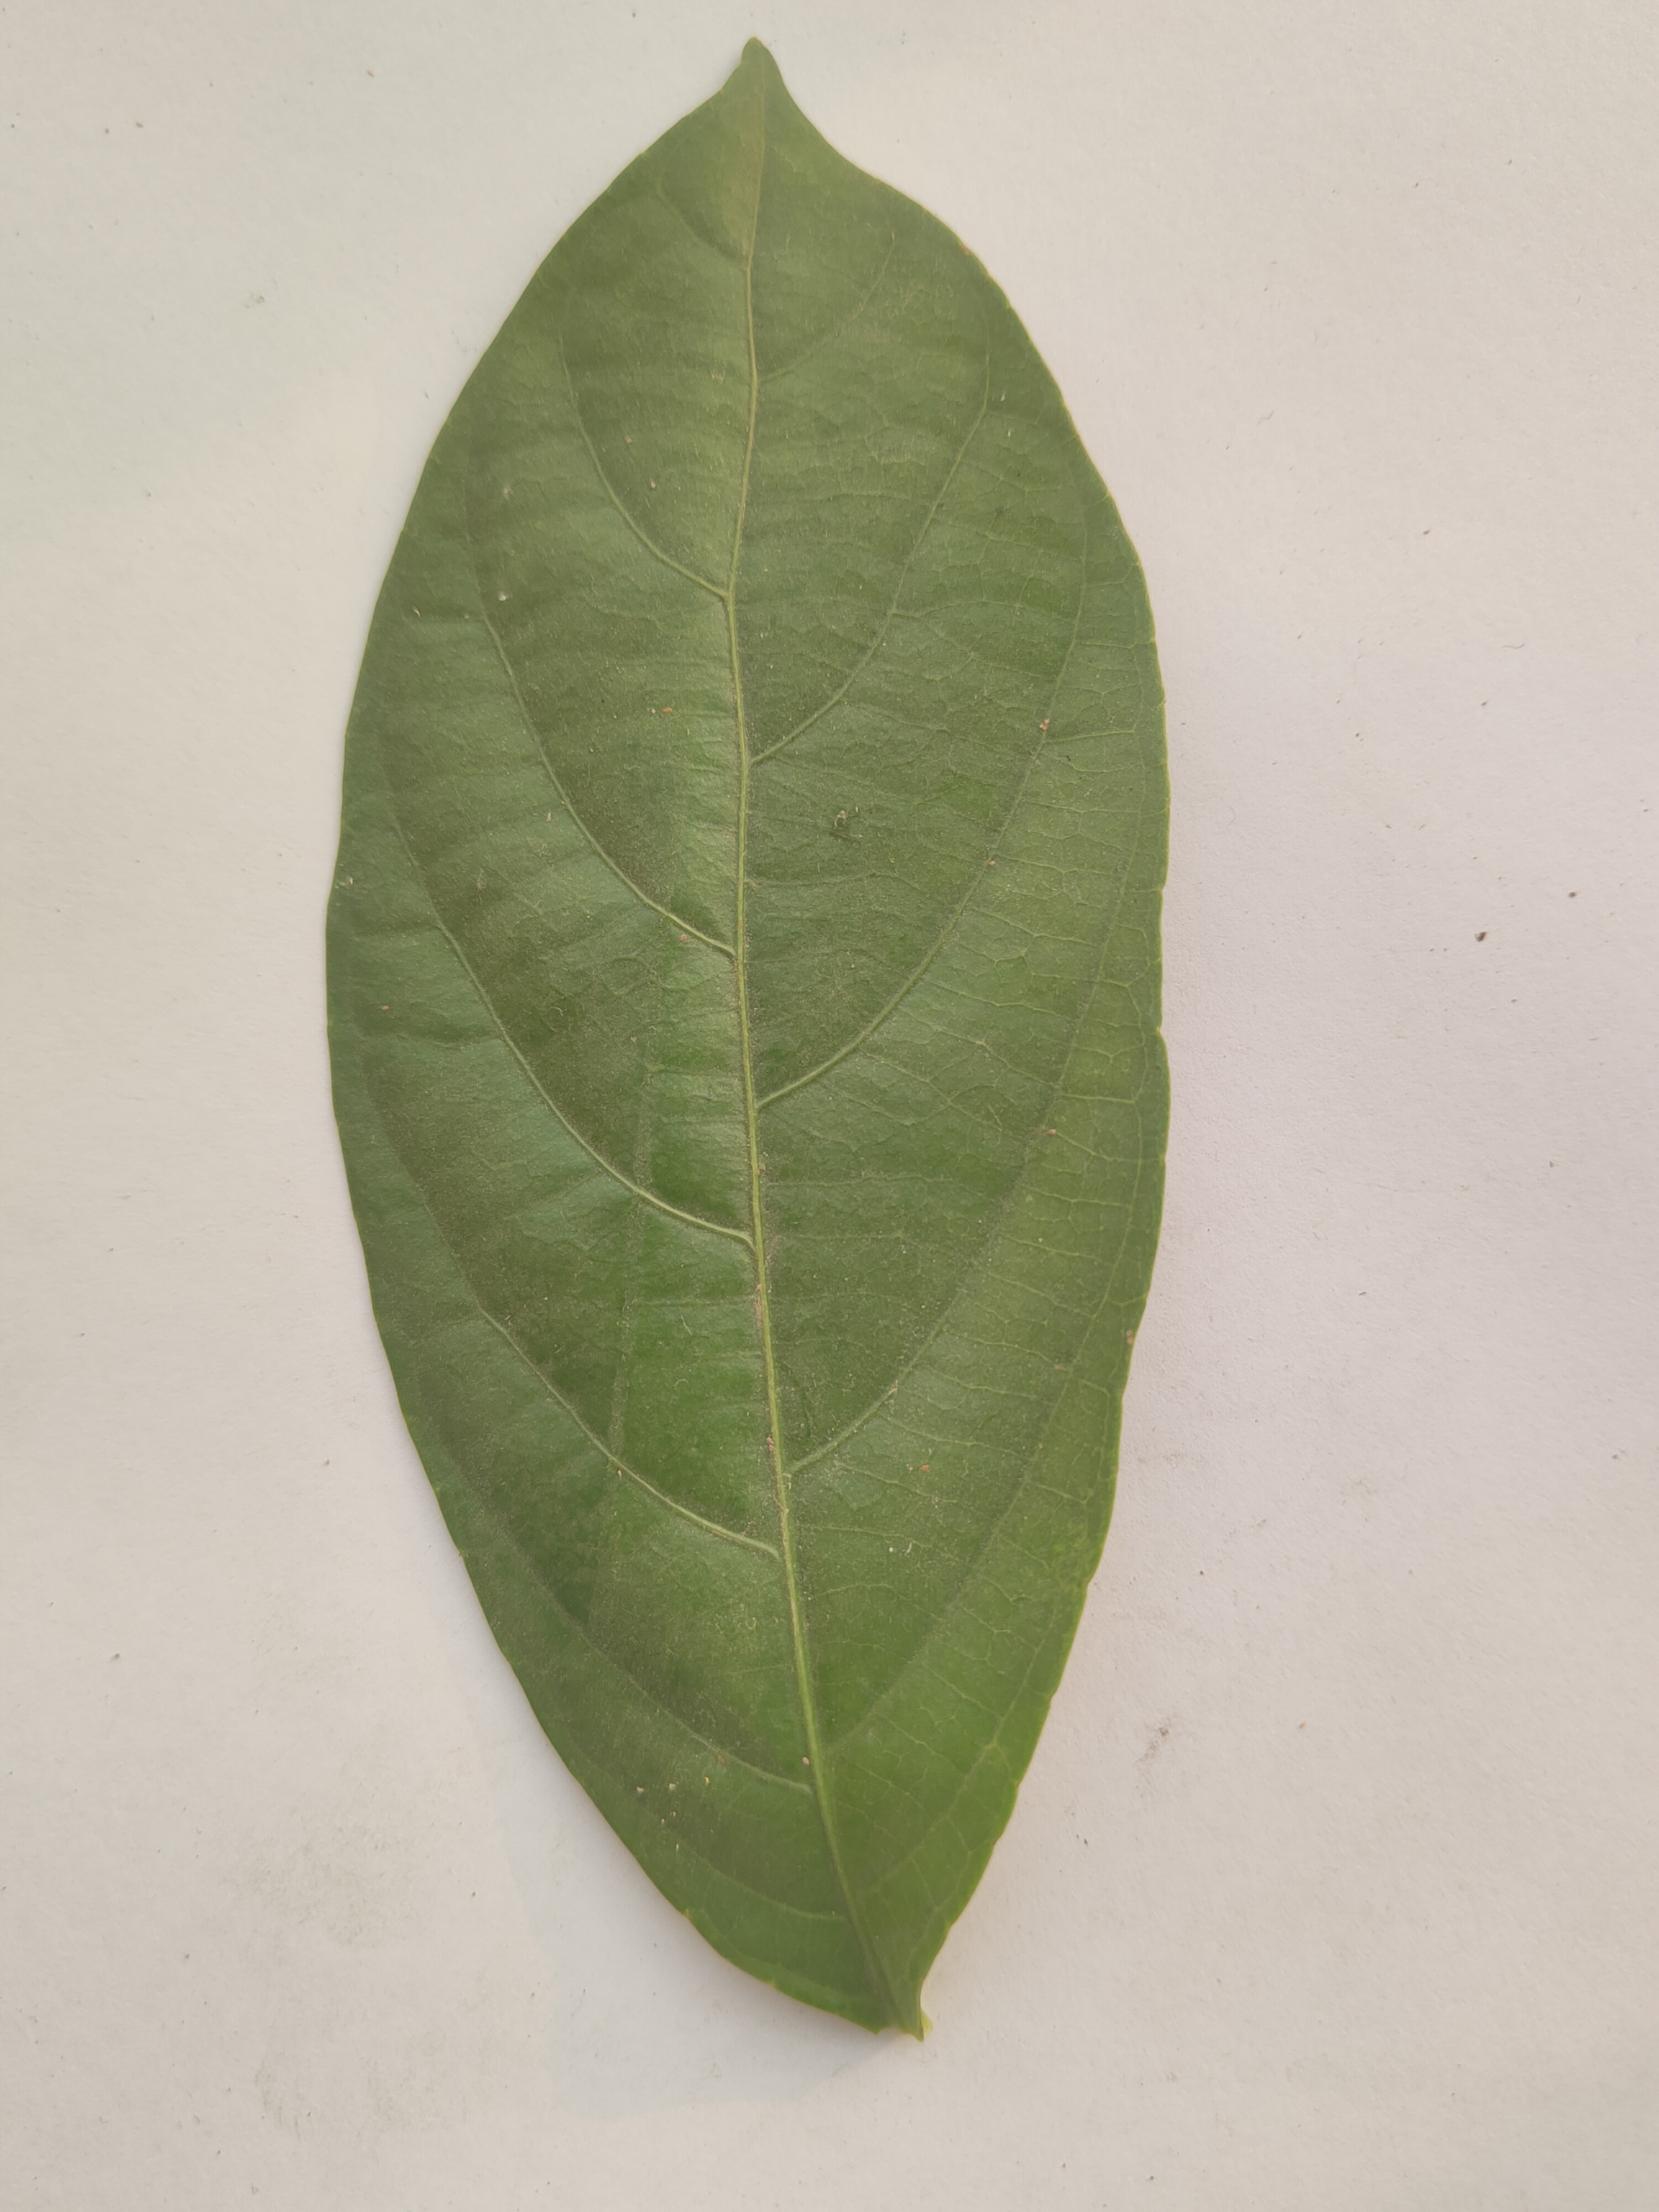
Leaf variety: Lotkon